Carlos Páez Rodríguez

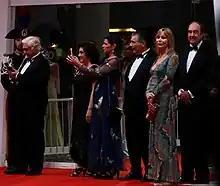
Roberto Canessa, Fernando Parrado, and Carlos Páez Rodríguez attend the Venice premiere of the film "Society of the Snow" in 2023.

Rodriguiez was portrayed by Bruce Ramsay and John Malkovich (as the older Carlos, the narrator at the start of the movie, uncredited) in the 1993 feature film "Alive", and by Felipe González Otaño in the 2023 feature film, "Society of the Snow". He also portrayed his own father, the artist Carlos Páez Vilaró, in "Society of the Snow".